Oakland Ashram

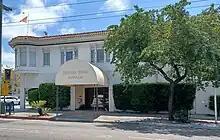

The Siddha Yoga Ashram in Oakland (or Oakland Ashram) is a Siddha Yoga retreat site in the Golden Gate neighborhood of Oakland, California, on the east side of San Francisco Bay. It was the second ashram established by the Indian meditation master Swami Muktananda, the first being Sri Gurudev Ashram, now Gurudev Siddha Peeth, in Ganeshpuri, India.